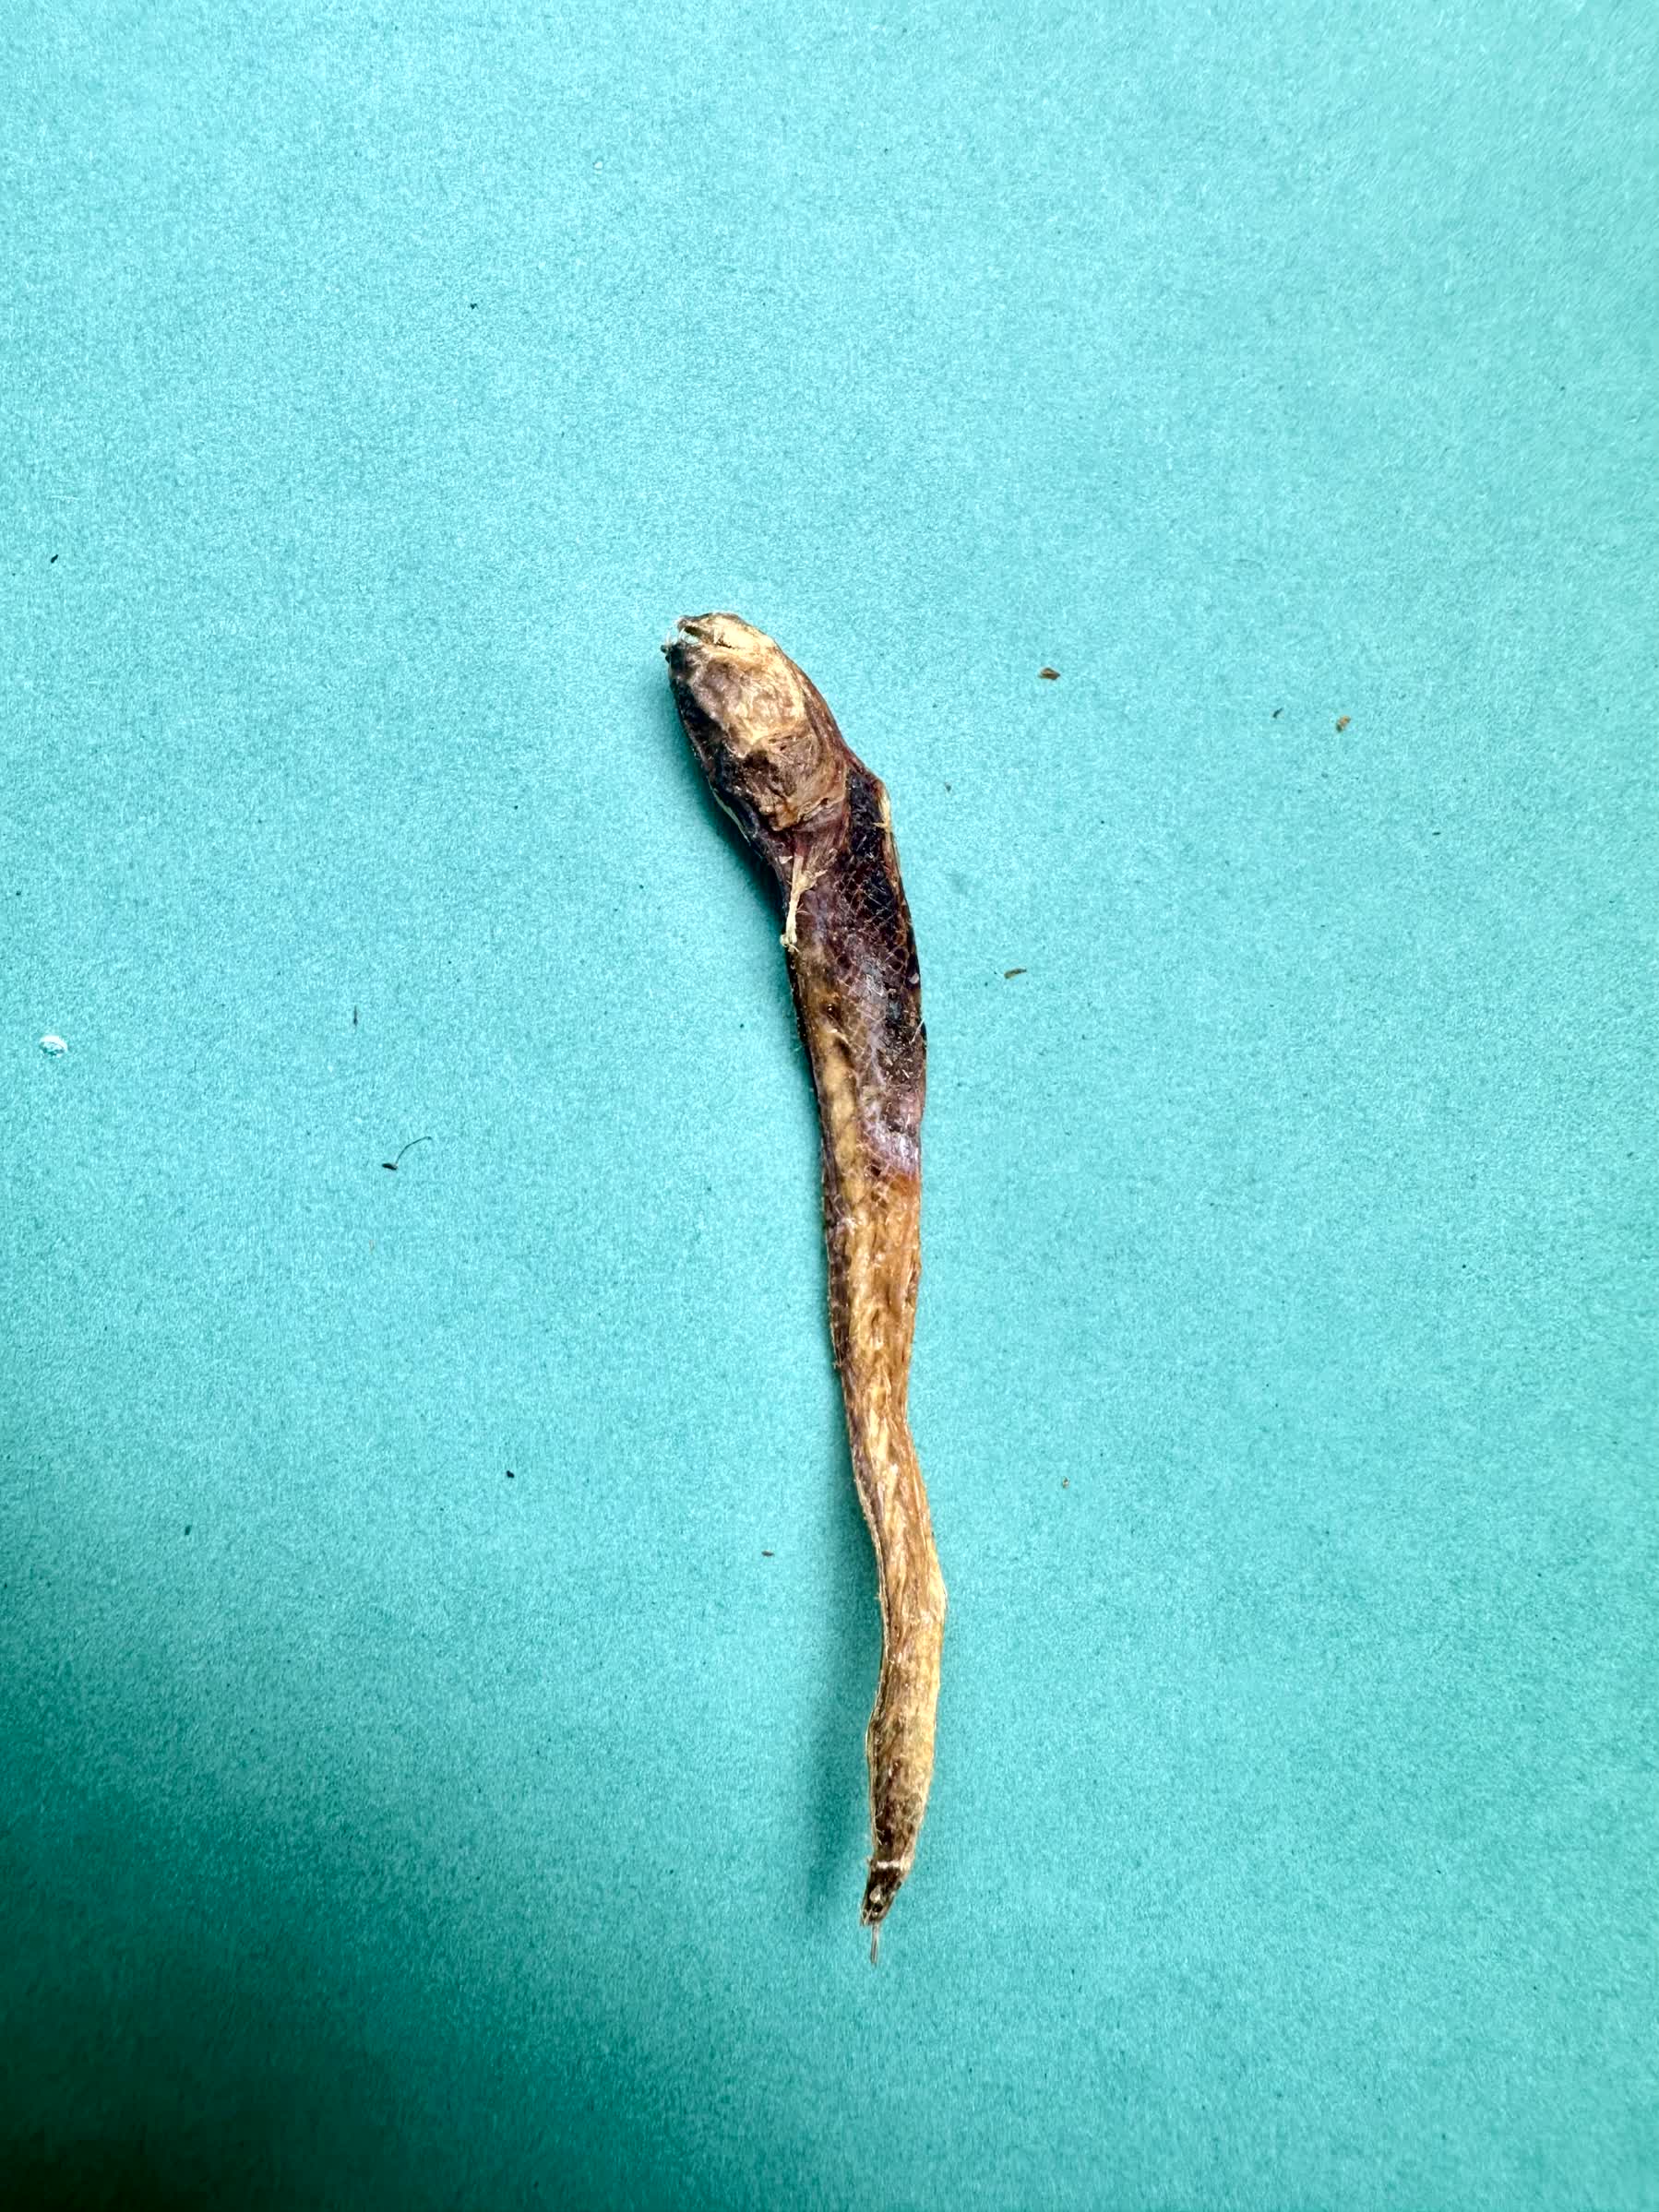
Species: Chewa